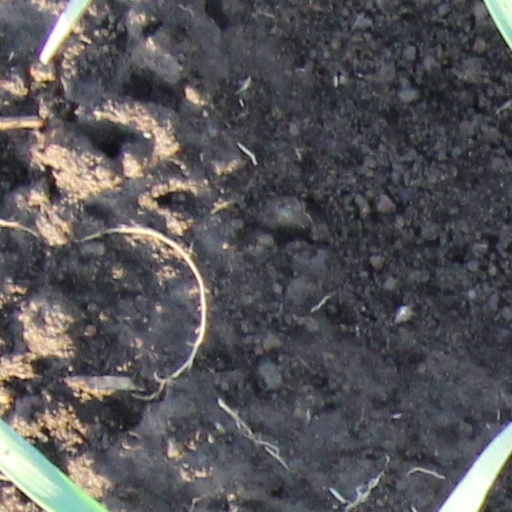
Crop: wheat